Po Kim

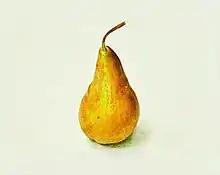
Po Kim, "Pear", 1975-77, colored pencil on paper, 13. 5 x 12.5 inches

In the 1970s he made realistic still life drawings that were said to be "remarkable for their technical proficiency, and the sense of Zen-like concentration that [he] brought to bear on their creation." "Pear" of 1975-77, shown to the left, is an example of these still lifes.